Madeleine Charnaux

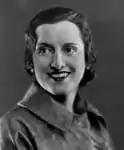

Madeleine Charnaux (18 January 1902 – 10 October 1943) was a French war correspondent, sculptor, designer and aviator. She was the first woman in the Roland Garros pilots’ club.